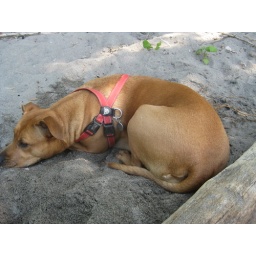
dog in the sand